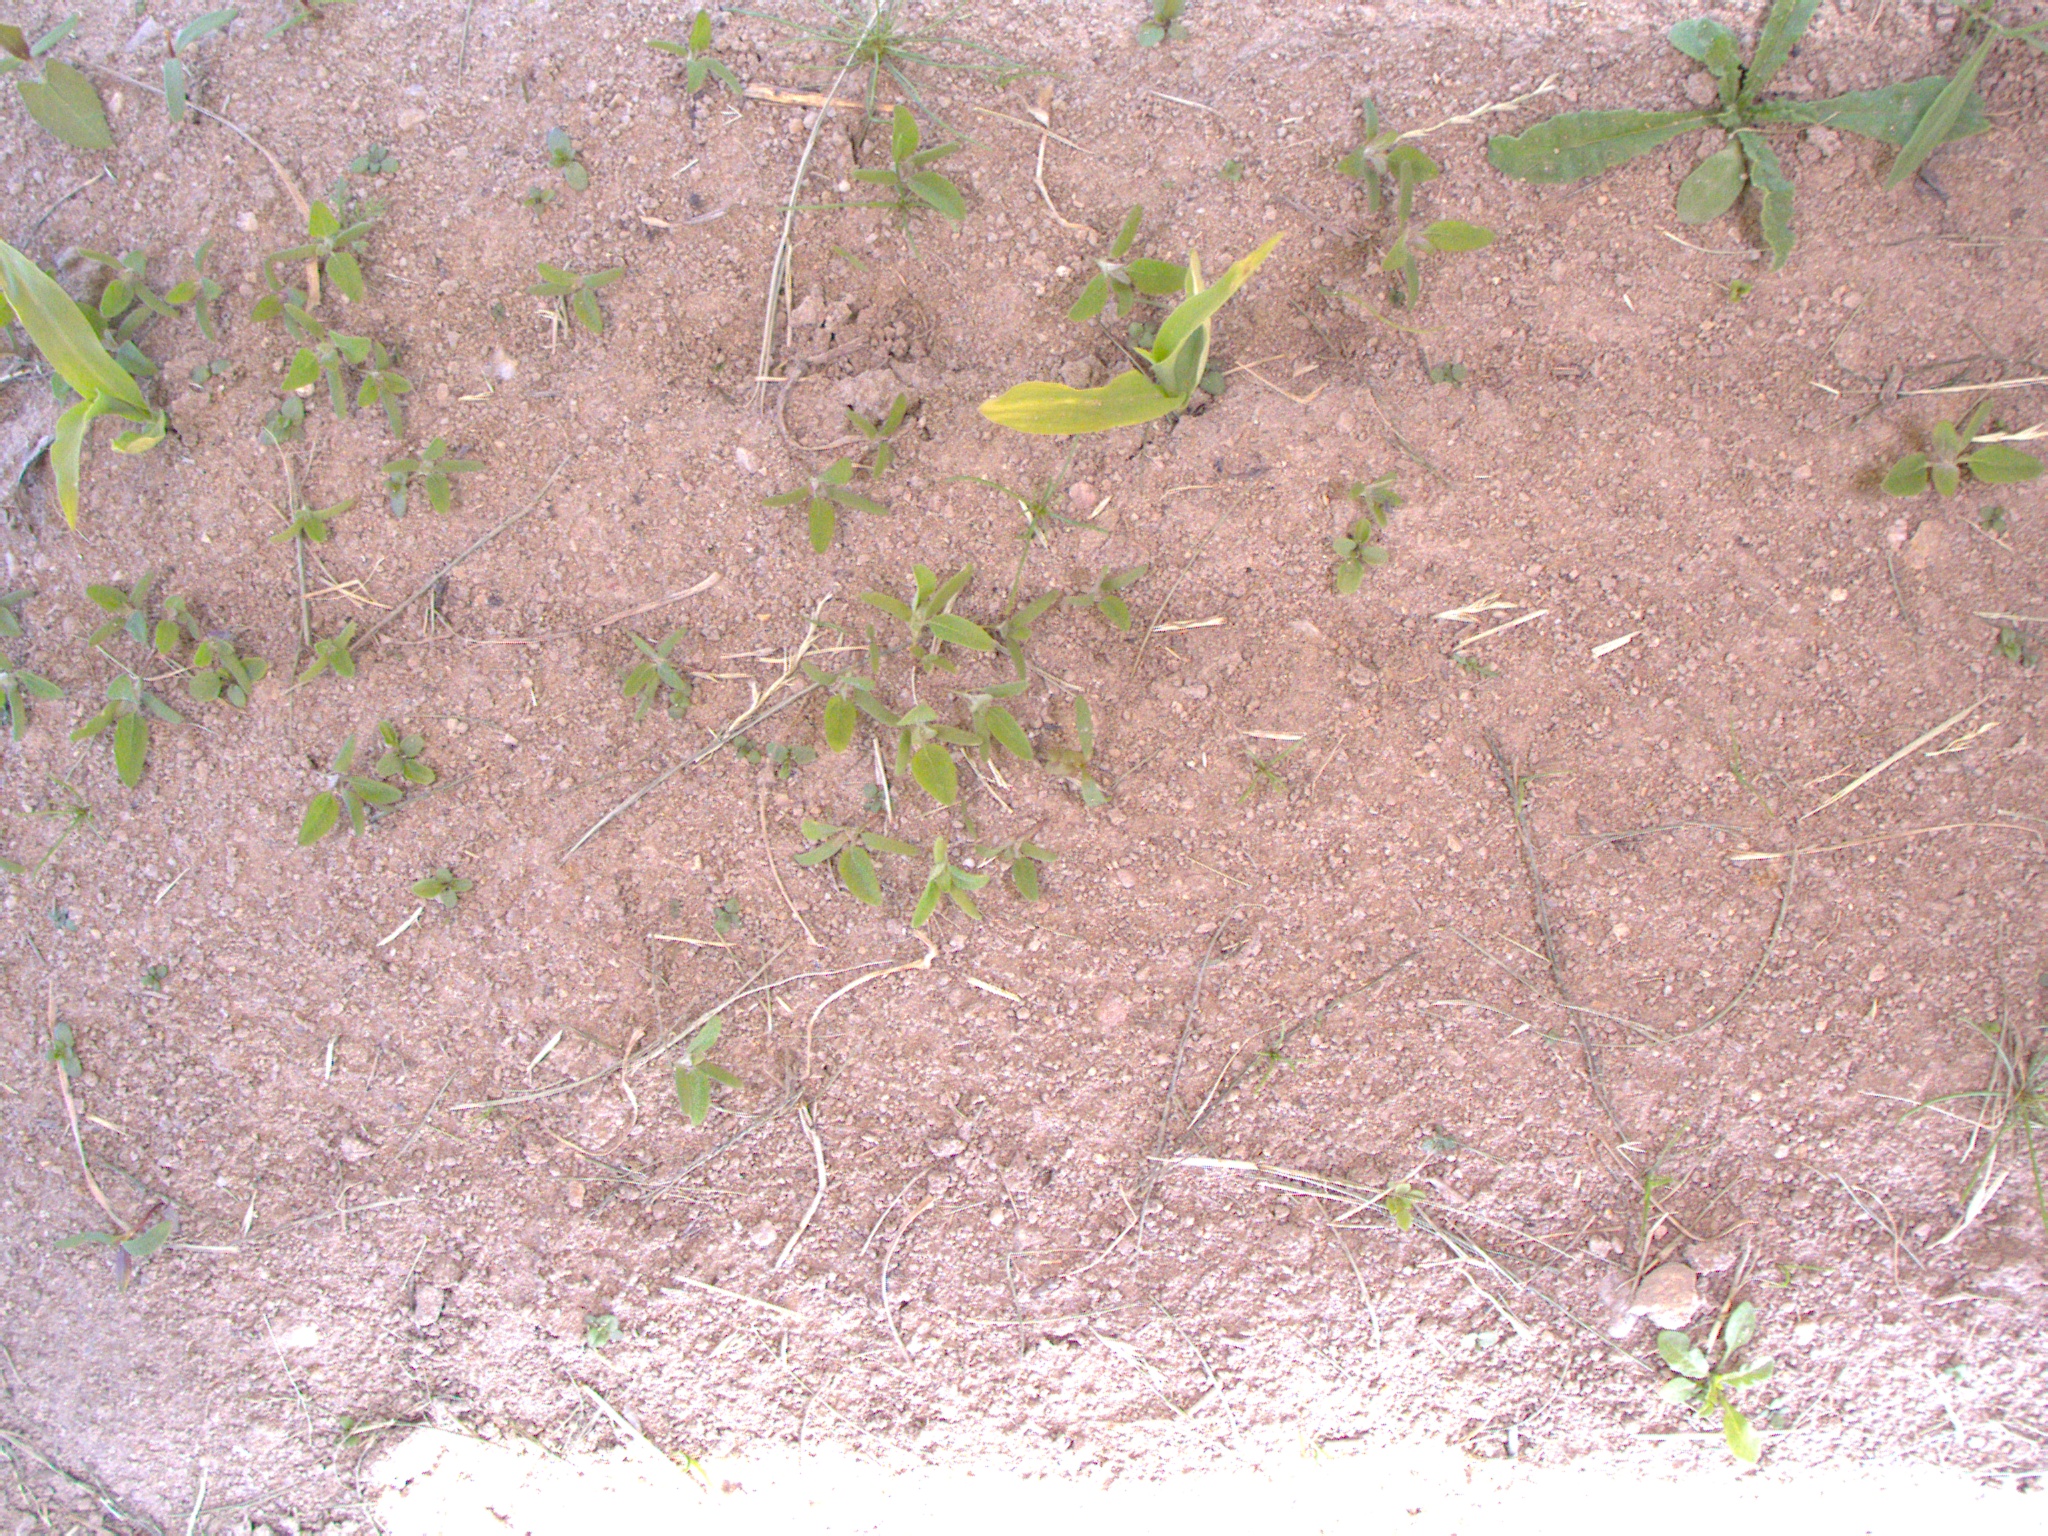
Crop: maize
Objects: maize, maize, stem_maize, stem_maize